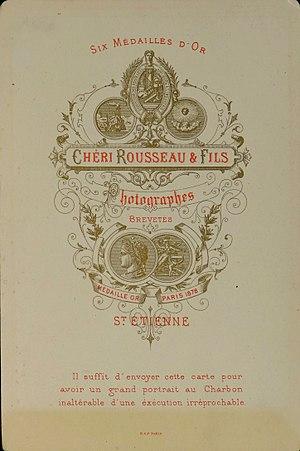
François Rousseau dit François Chéri-Rousseau, né à Bergerac le 14 septembre 1826 et mort à Saint-Just-sur-Loire le 1ᵉʳ décembre 1908 est un photographe français. Il réalise sa carrière presque exclusivement à Saint-Étienne et a deux fils, eux aussi photographes.